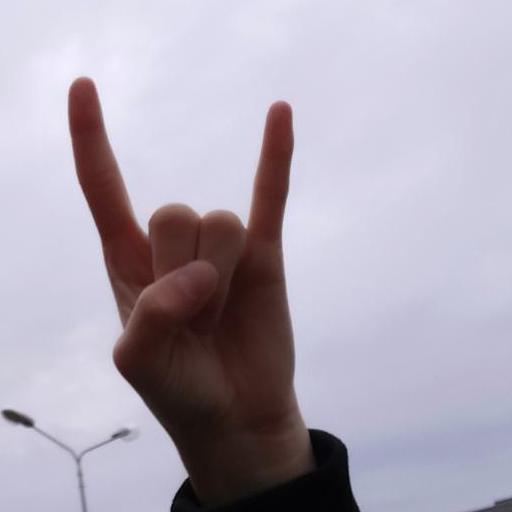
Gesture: rock